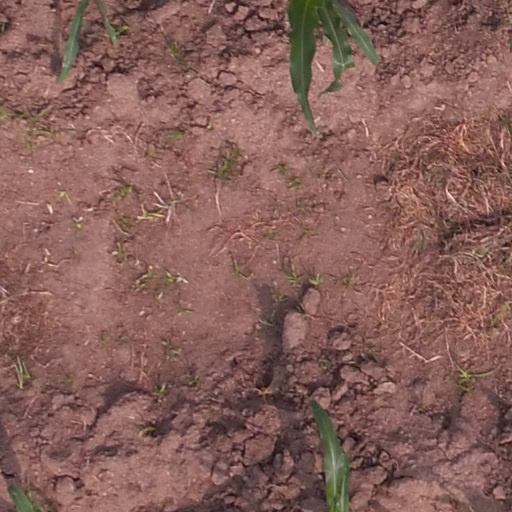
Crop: maize; corn